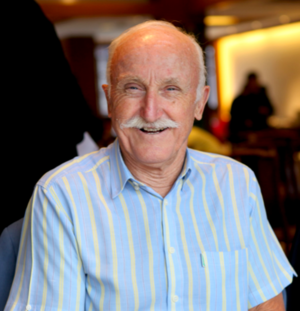
Adolphe Nicolas (1936-2020).
Adolphe Nicolas, né le 18 février 1936 à Rennes et mort le 31 mars 2020 à Saint-Cyr-l'École, est un géologue français, spécialiste de la pétrophysique et de la tectonique. Il est particulièrement connu pour ses travaux sur l'ophiolite d'Oman.